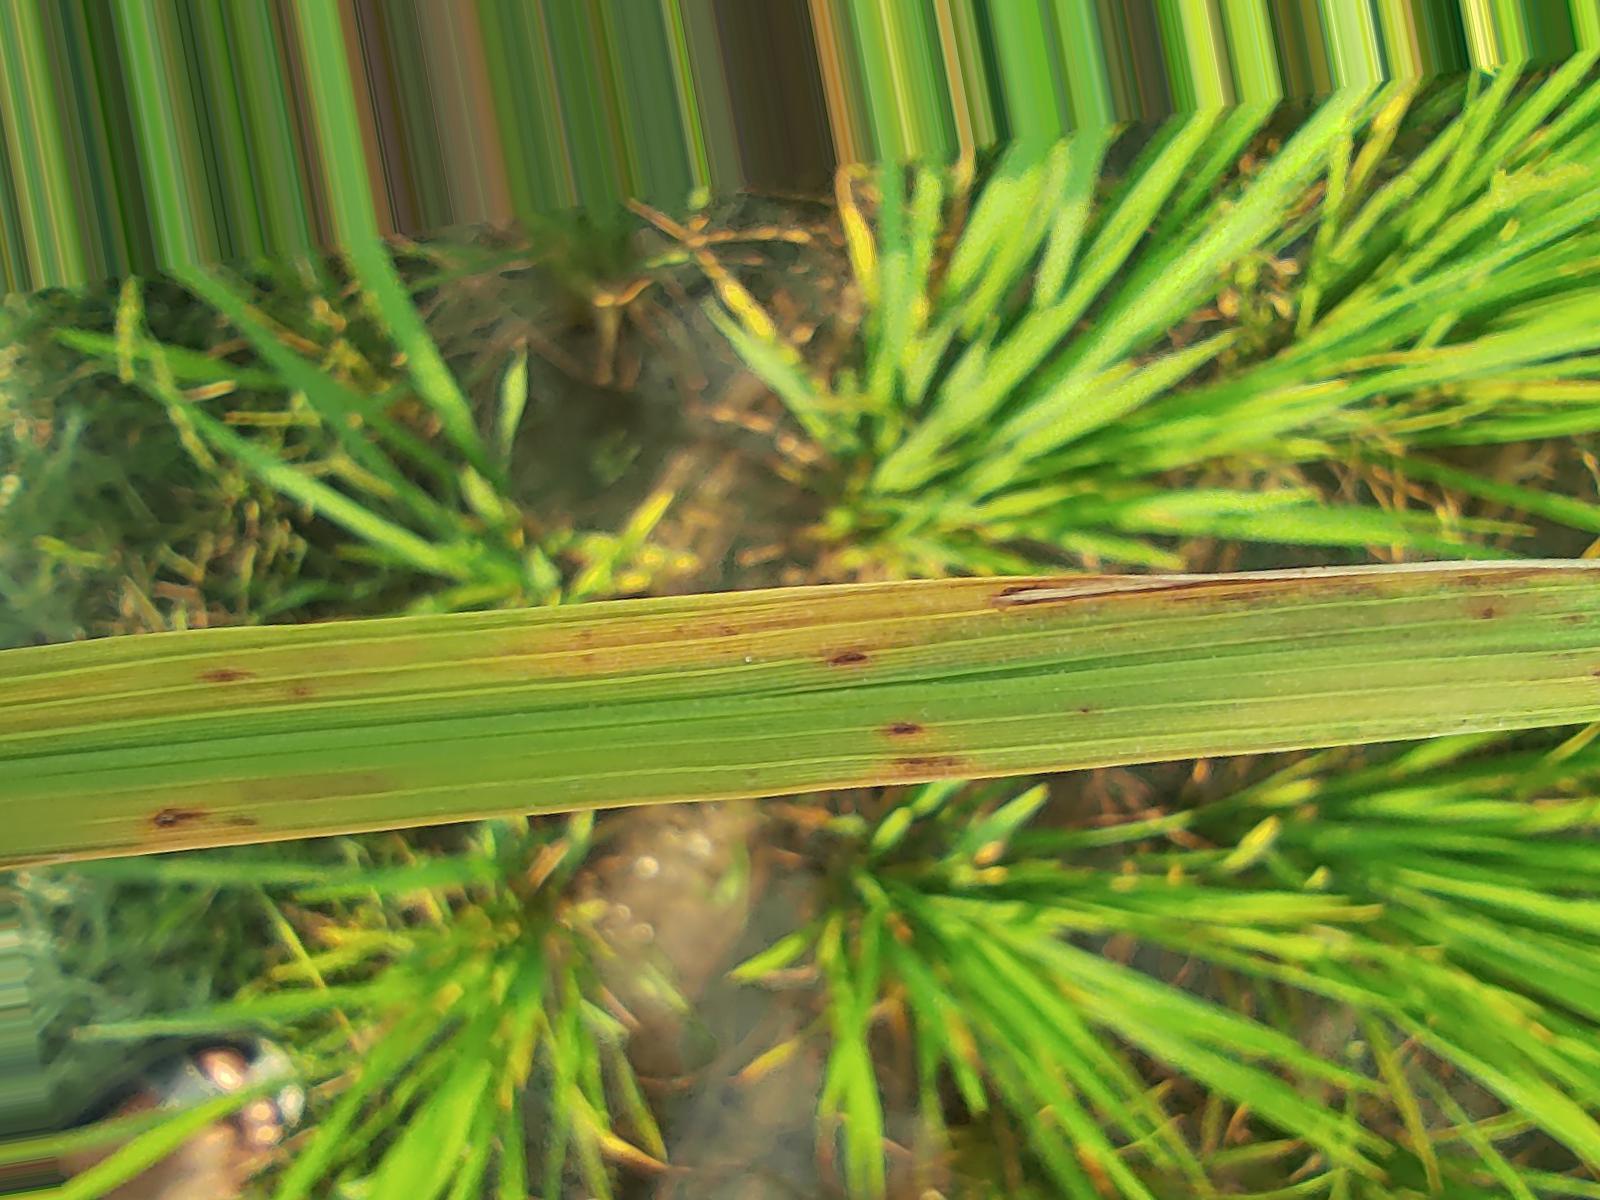
Nhãn: Bệnh Đốm Nâu ( Brown spot )